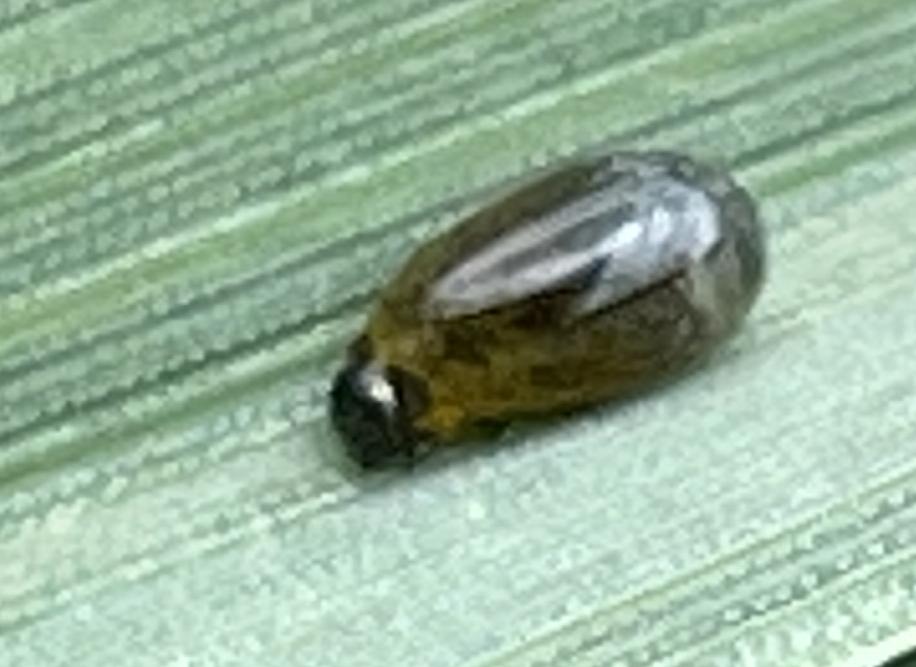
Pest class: cereal_leaf_beetle